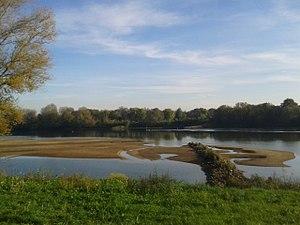
Rive nord de la Loire, près de Mauves-sur-Loire (44, France)
La Loire à Vélo est le nom d'une véloroute française située dans les départements du Cher, du Loiret, de Loir-et-Cher, d'Indre-et-Loire, de Maine-et-Loire et de la Loire-Atlantique.